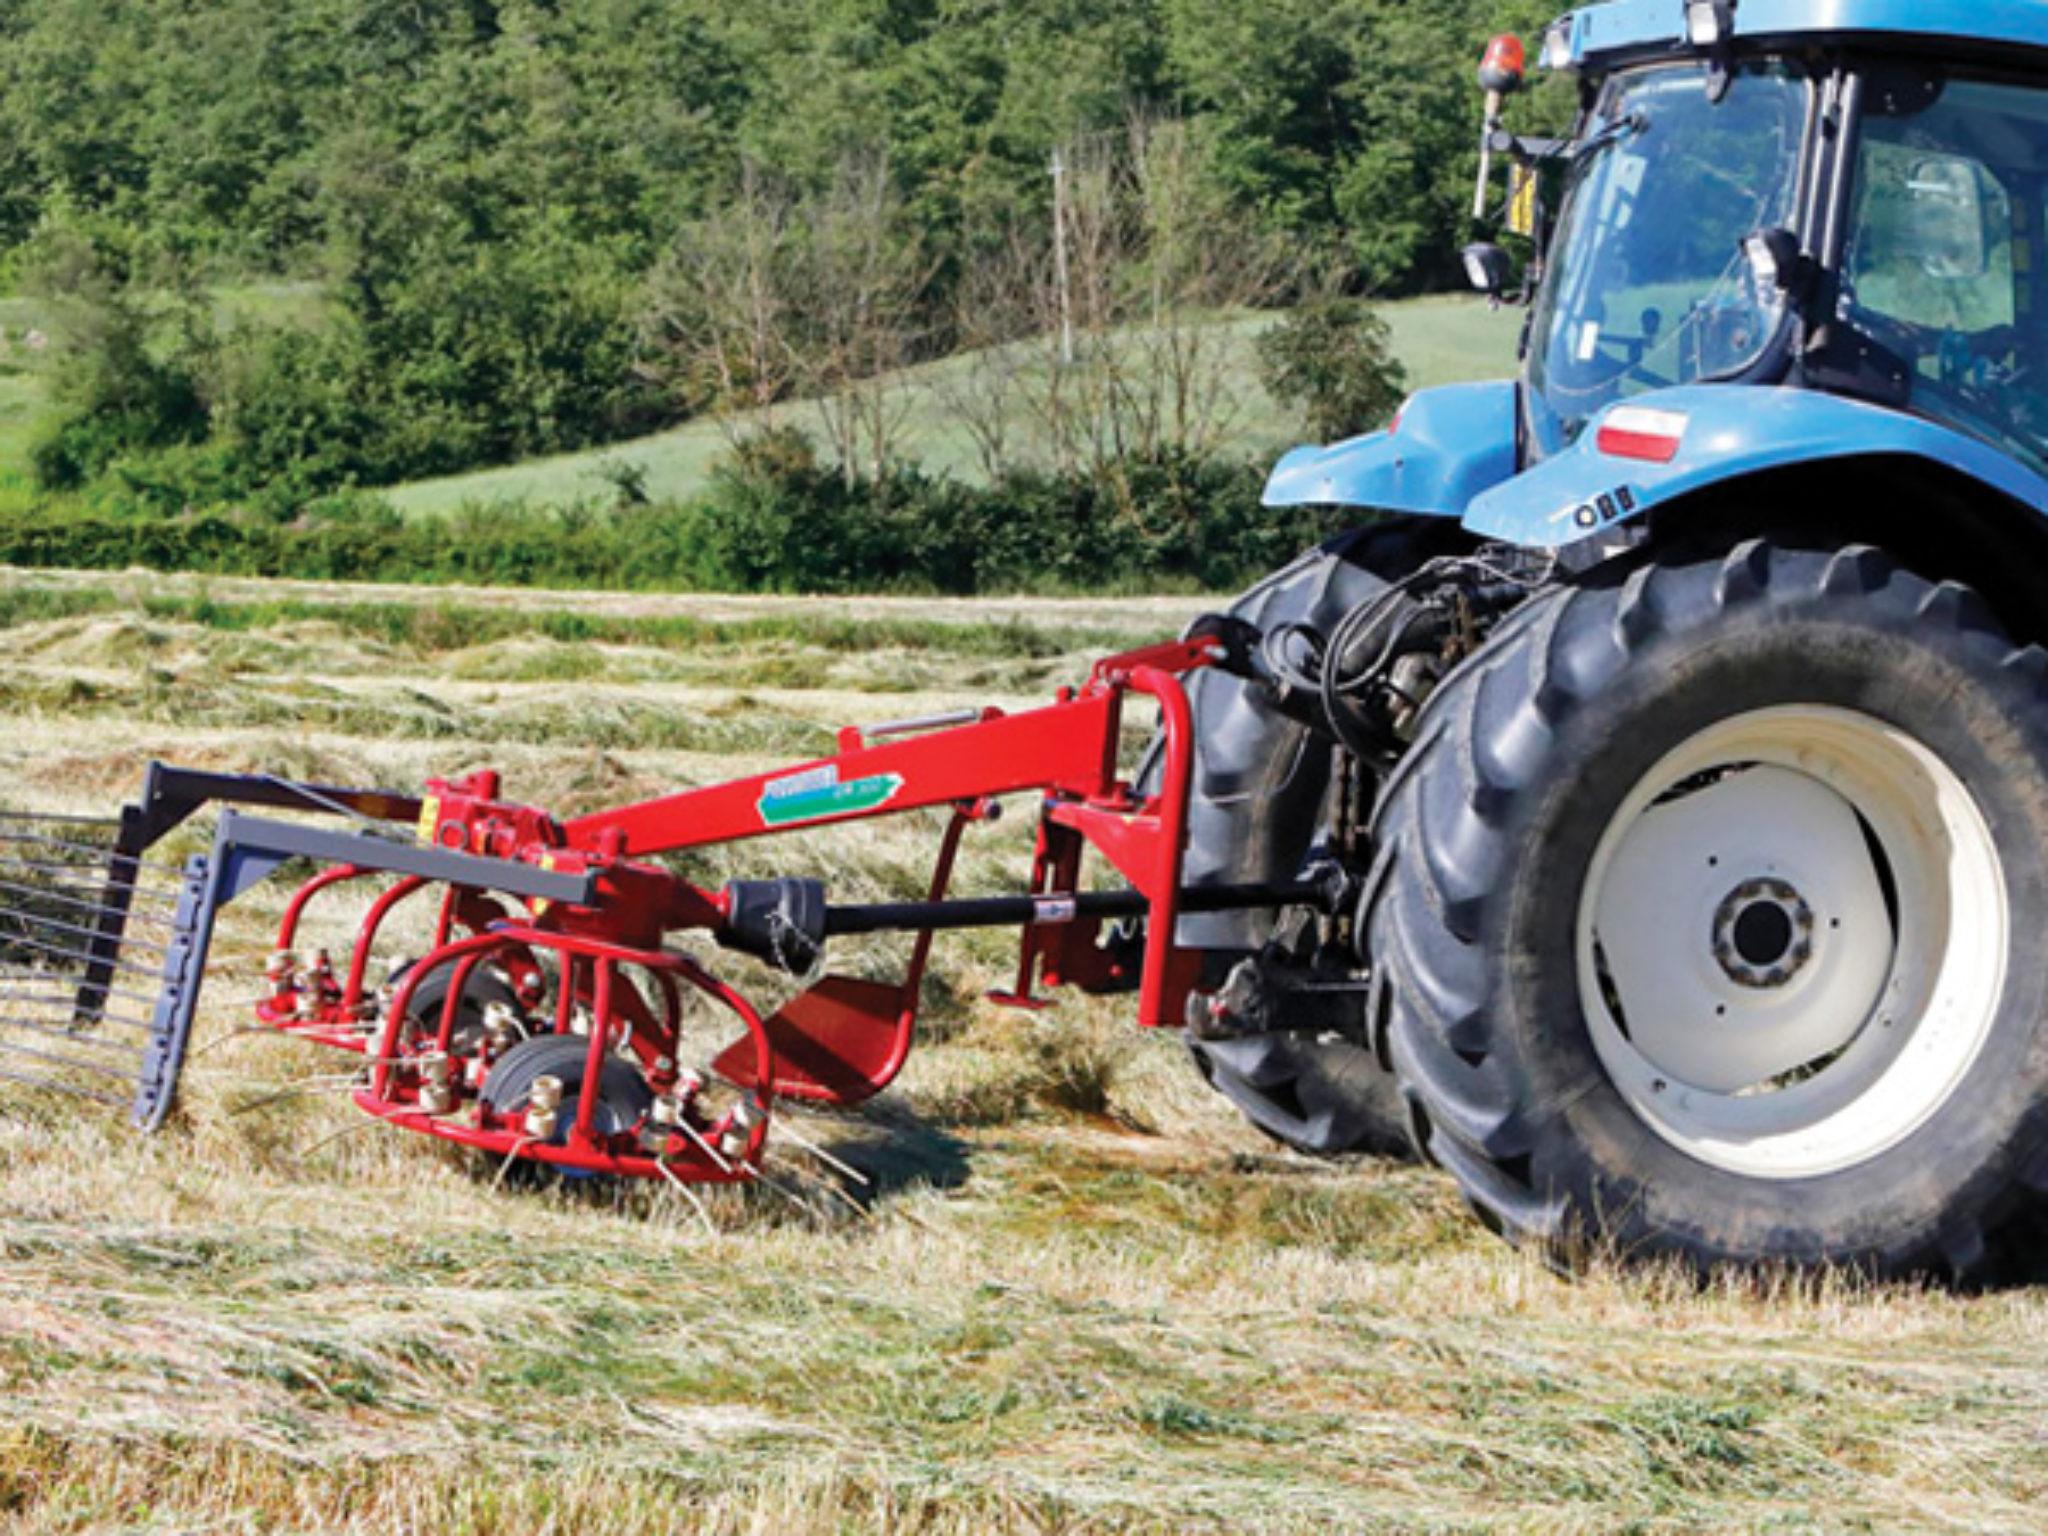
Mfumo wa kisasa wa kitekonolojia unaohusisha matumizi ya mashine mbalimbali katika utendaji wake. Mfumo huu unawezesha shughuli hiyo muhimu katika mazingira yoyote, bila kuzingatia hali ya eneo husika.